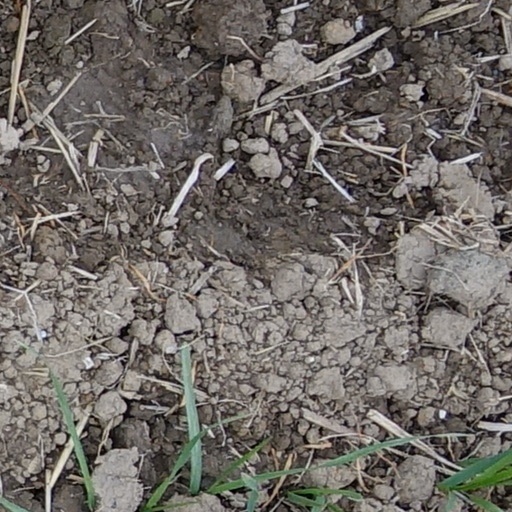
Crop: wheat